Tumo Center for Creative Technologies

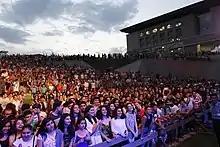
The grand opening of TUMO Yerevan in 2011

The TUMO Center for Creative Technologies was founded in Yerevan, Armenia in 2011, with the first center opening on August 14. Serj Tankian of System of a Down performed a solo concert at the center's opening ceremony.